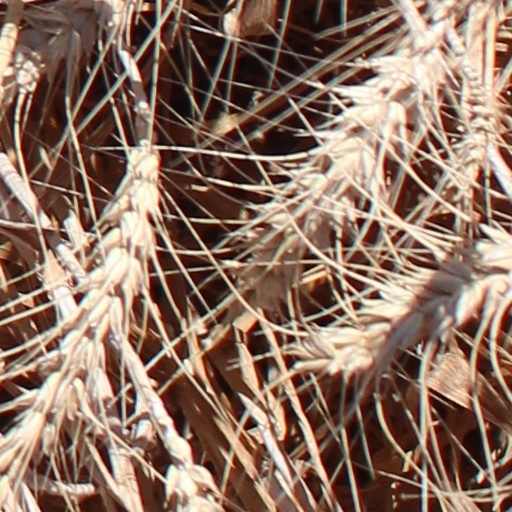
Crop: wheat